Lunar Hilton

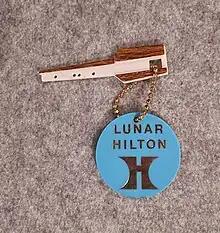
Lunar Hilton key and fob

During his speech Barron Hilton noted that a feasibility study had been made in conjunction with Donald Wills Douglas Sr., founder of the Douglas Aircraft Company. This had also considered a hotel orbiting the Earth, the Orbital Hilton, which was thought to be more achievable. This would have had 14 levels and be capable of hosting 24 people for short holidays or stopovers en route to the Moon. Barron Hilton told the AAS "I firmly believe that we are going to have hotels in outer space, perhaps even soon enough for me to officiate at the formal opening of the first".